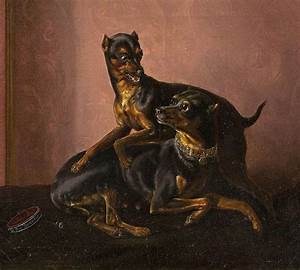
Label: dog